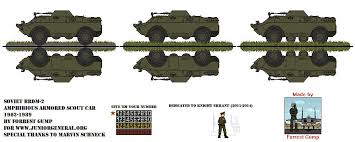
Label: BRDM